Ballsh

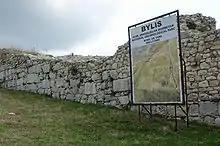
Byllis Archaeological Park

Ballsh is close to the ancient city of Byllis, a city during the Illyria era. The Slavic invasions of the 6th and 7th centuries caused the decline of Byllis while Ballsh was built with materials plundered from Byllis.